Rudolf Bernhard

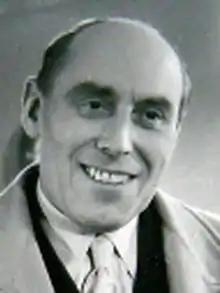
Rudolf Bernhard on "Die Venus vom Tivoli" (1953)

Rudolf Bernhard or Rudolf Bernhard Conrath (26 March 1901 – 21 October 1962) was a Swiss comedian, radio personality, and stage and film actor starring usually in Swiss German language cinema and television and stage productions. In 1941 Berhard founded the Bernhard-Theater Zürich.